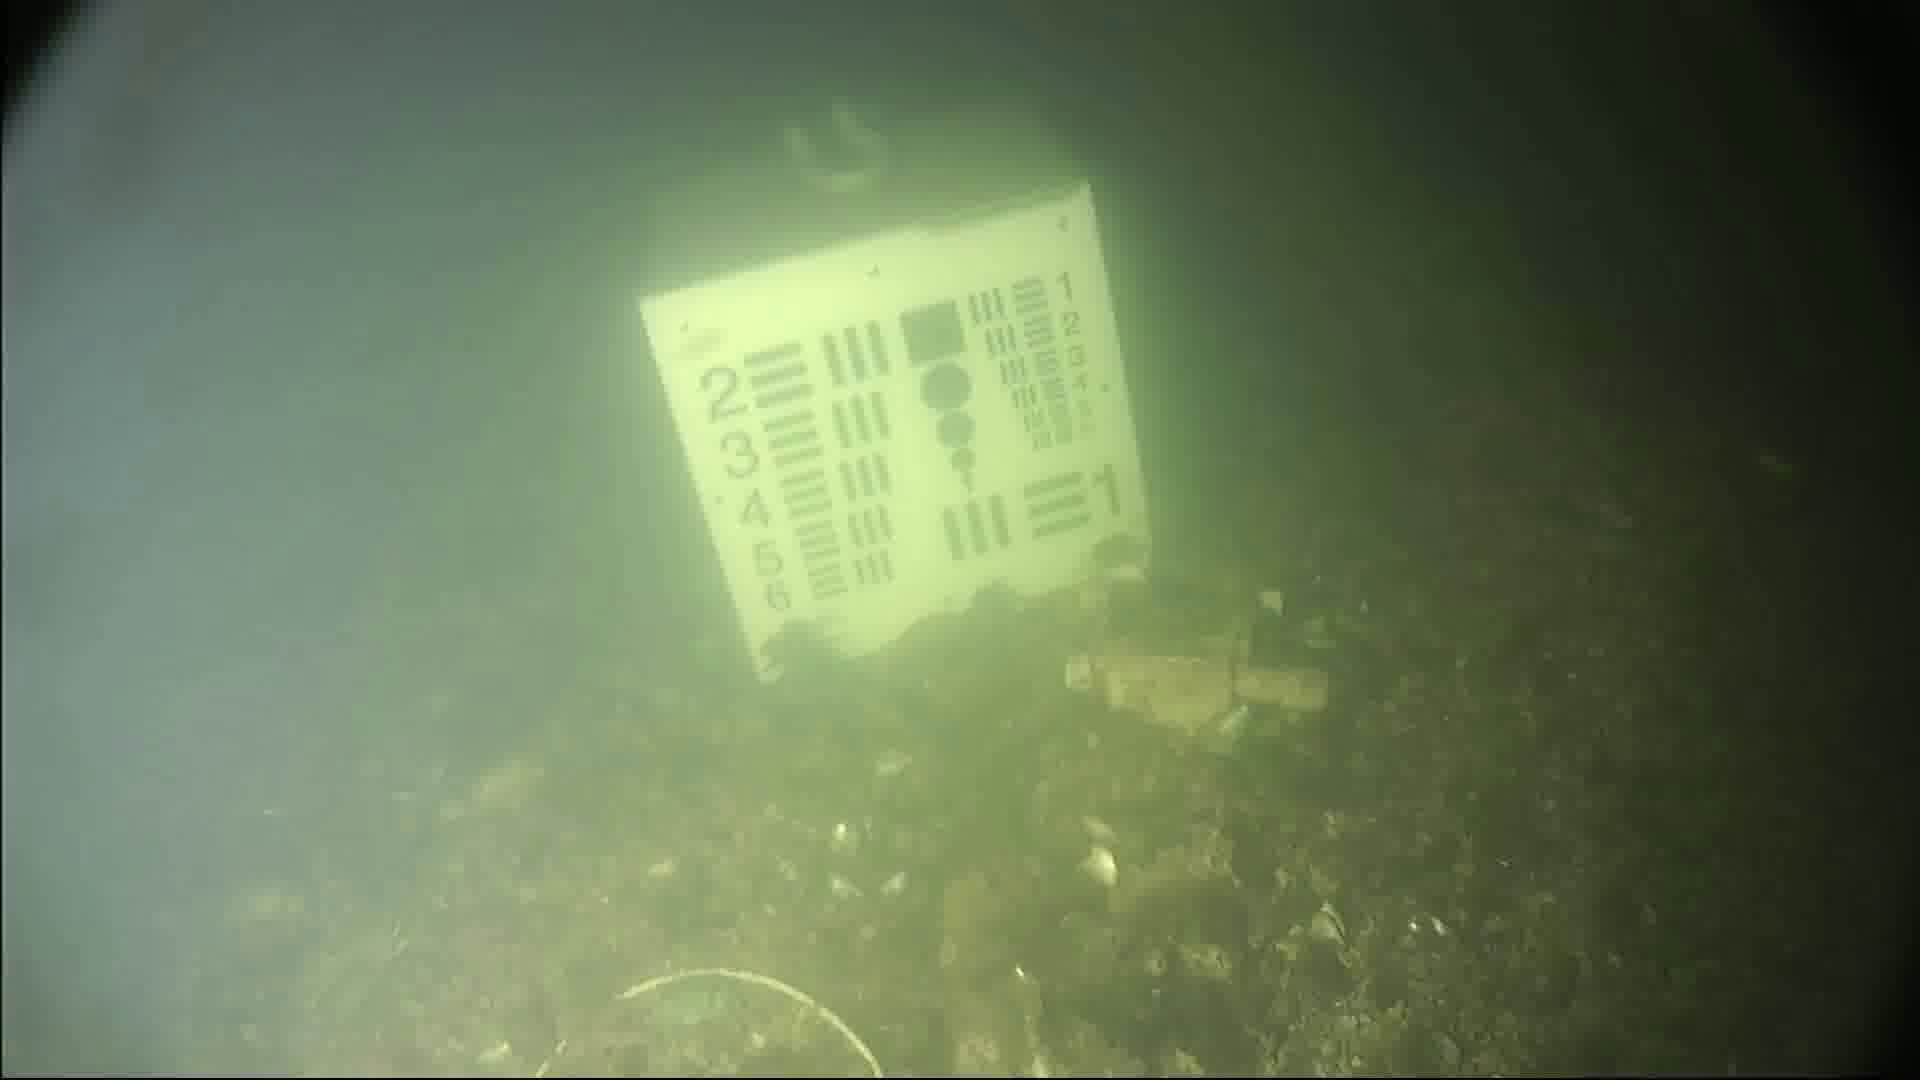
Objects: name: starfish
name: small_fish
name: crab